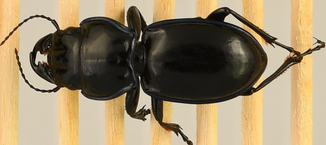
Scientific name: Pasimachus elongatus
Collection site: Central Plains Experimental Range NEON (CPER), plot CPER_006